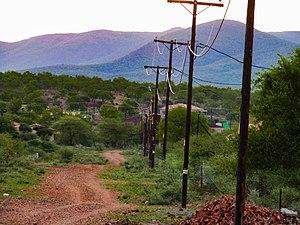
Ramotswa est une ville du Botswana qui fait partie du District du Sud-Est.